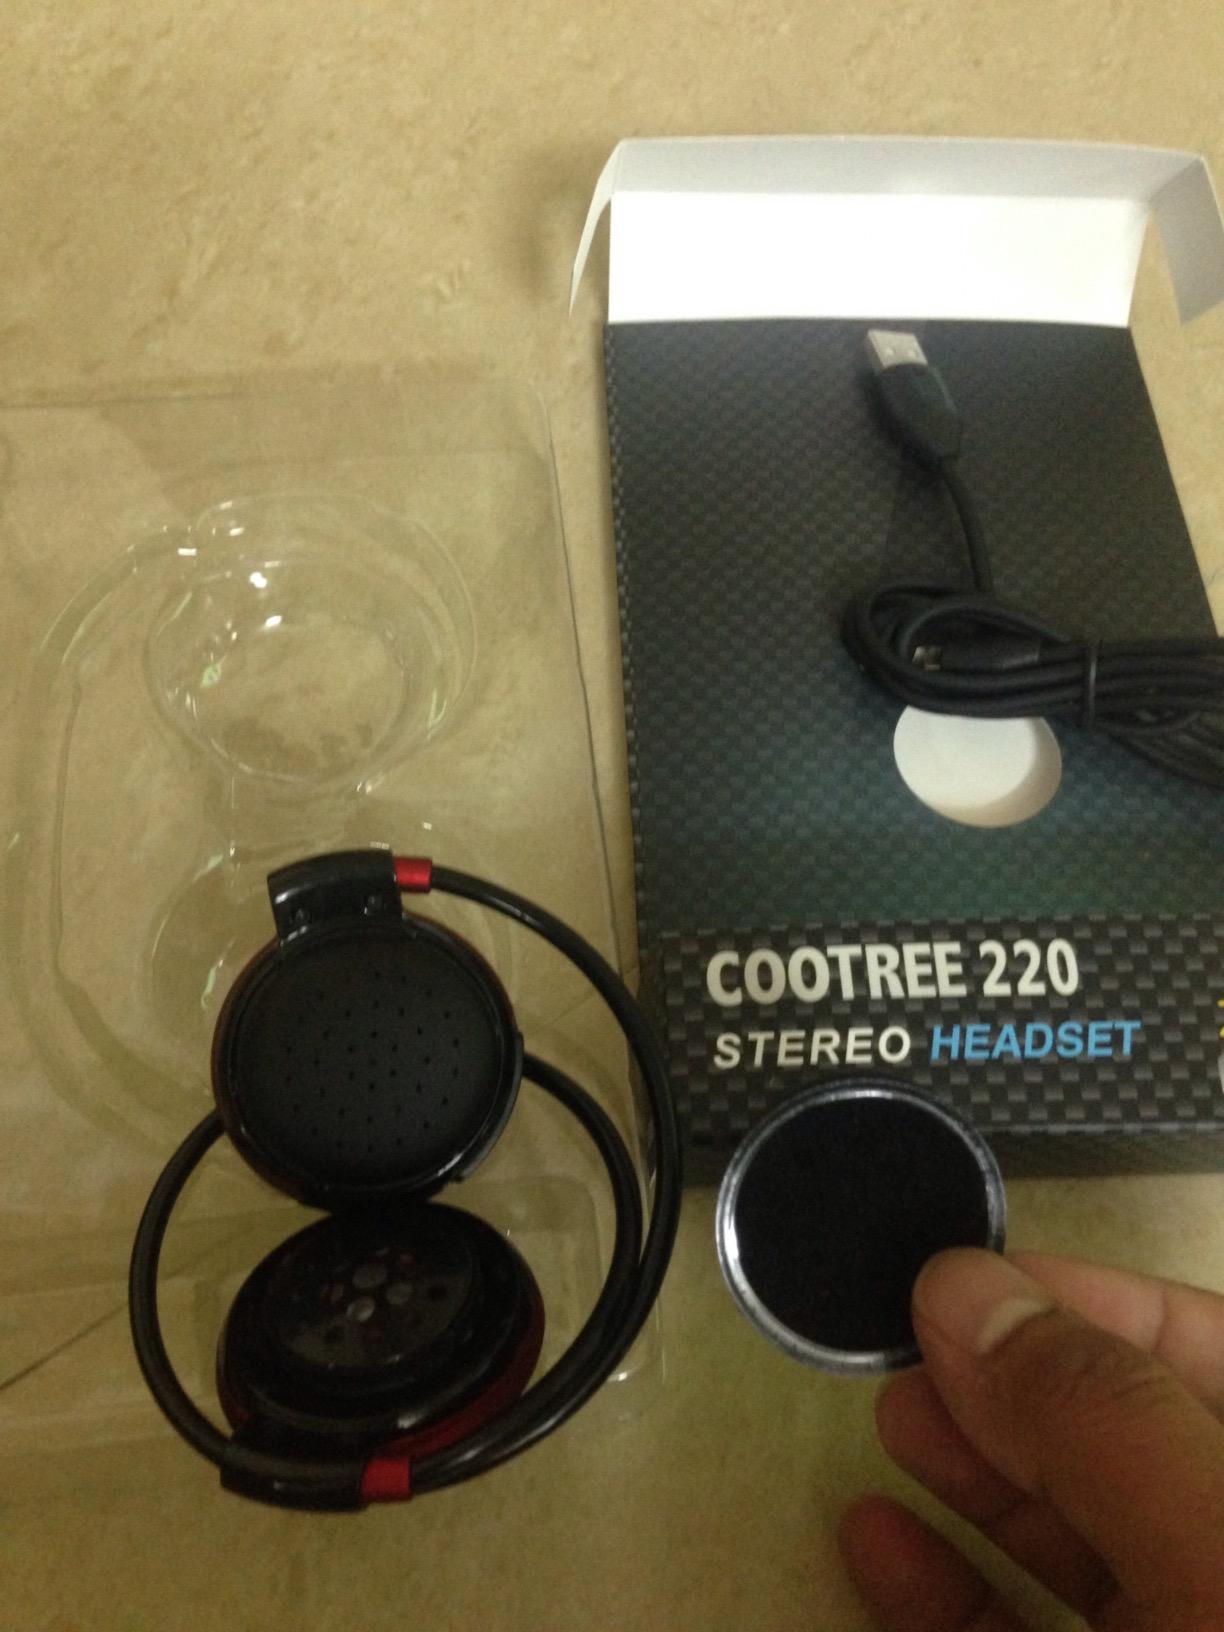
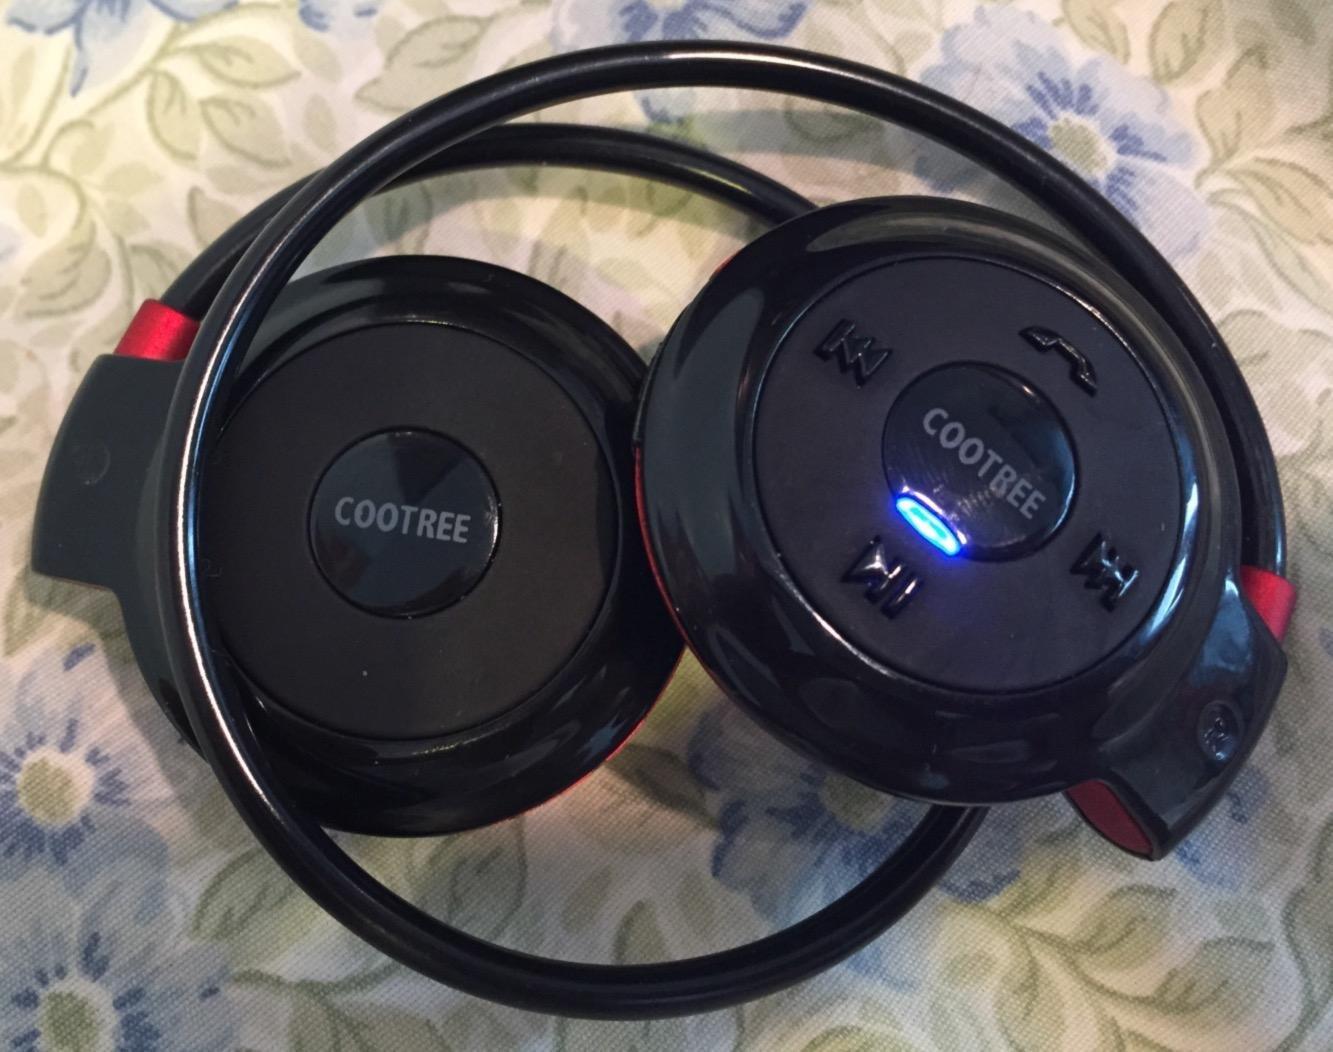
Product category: headphones
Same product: yes